I–V–vi–IV progression

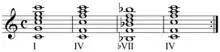
I–IV–VII–IV

I–V–VII–IV may be viewed as a variation of I–V–vi–IV, replacing the submediant with the subtonic. It consists of two I-V chord progressions, the second a whole step lower (A–E–G–D = I–V in A and I–V in G), giving it a sort of harmonic drive. There are few keys in which one may play the progression with open chords on the guitar, so it is often portrayed with barre chords ("Lay Lady Lay"). The use of the flattened seventh may lend this progression a bluesy feel or sound, and the whole tone descent may be reminiscent of the ninth and tenth chords of the twelve bar blues (V–IV). The progression also makes possible a chromatic descent across a minor third: formula_1–formula_2–formula_2–formula_4.